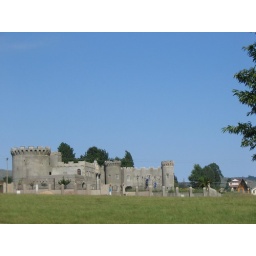
some strange soul was building this near God's window